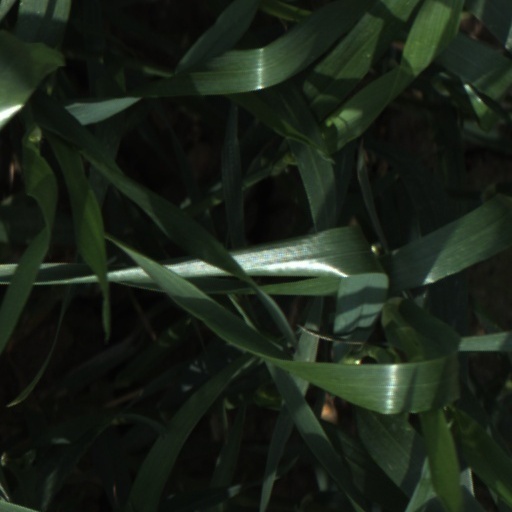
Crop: wheat